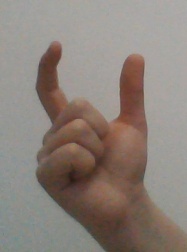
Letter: nun